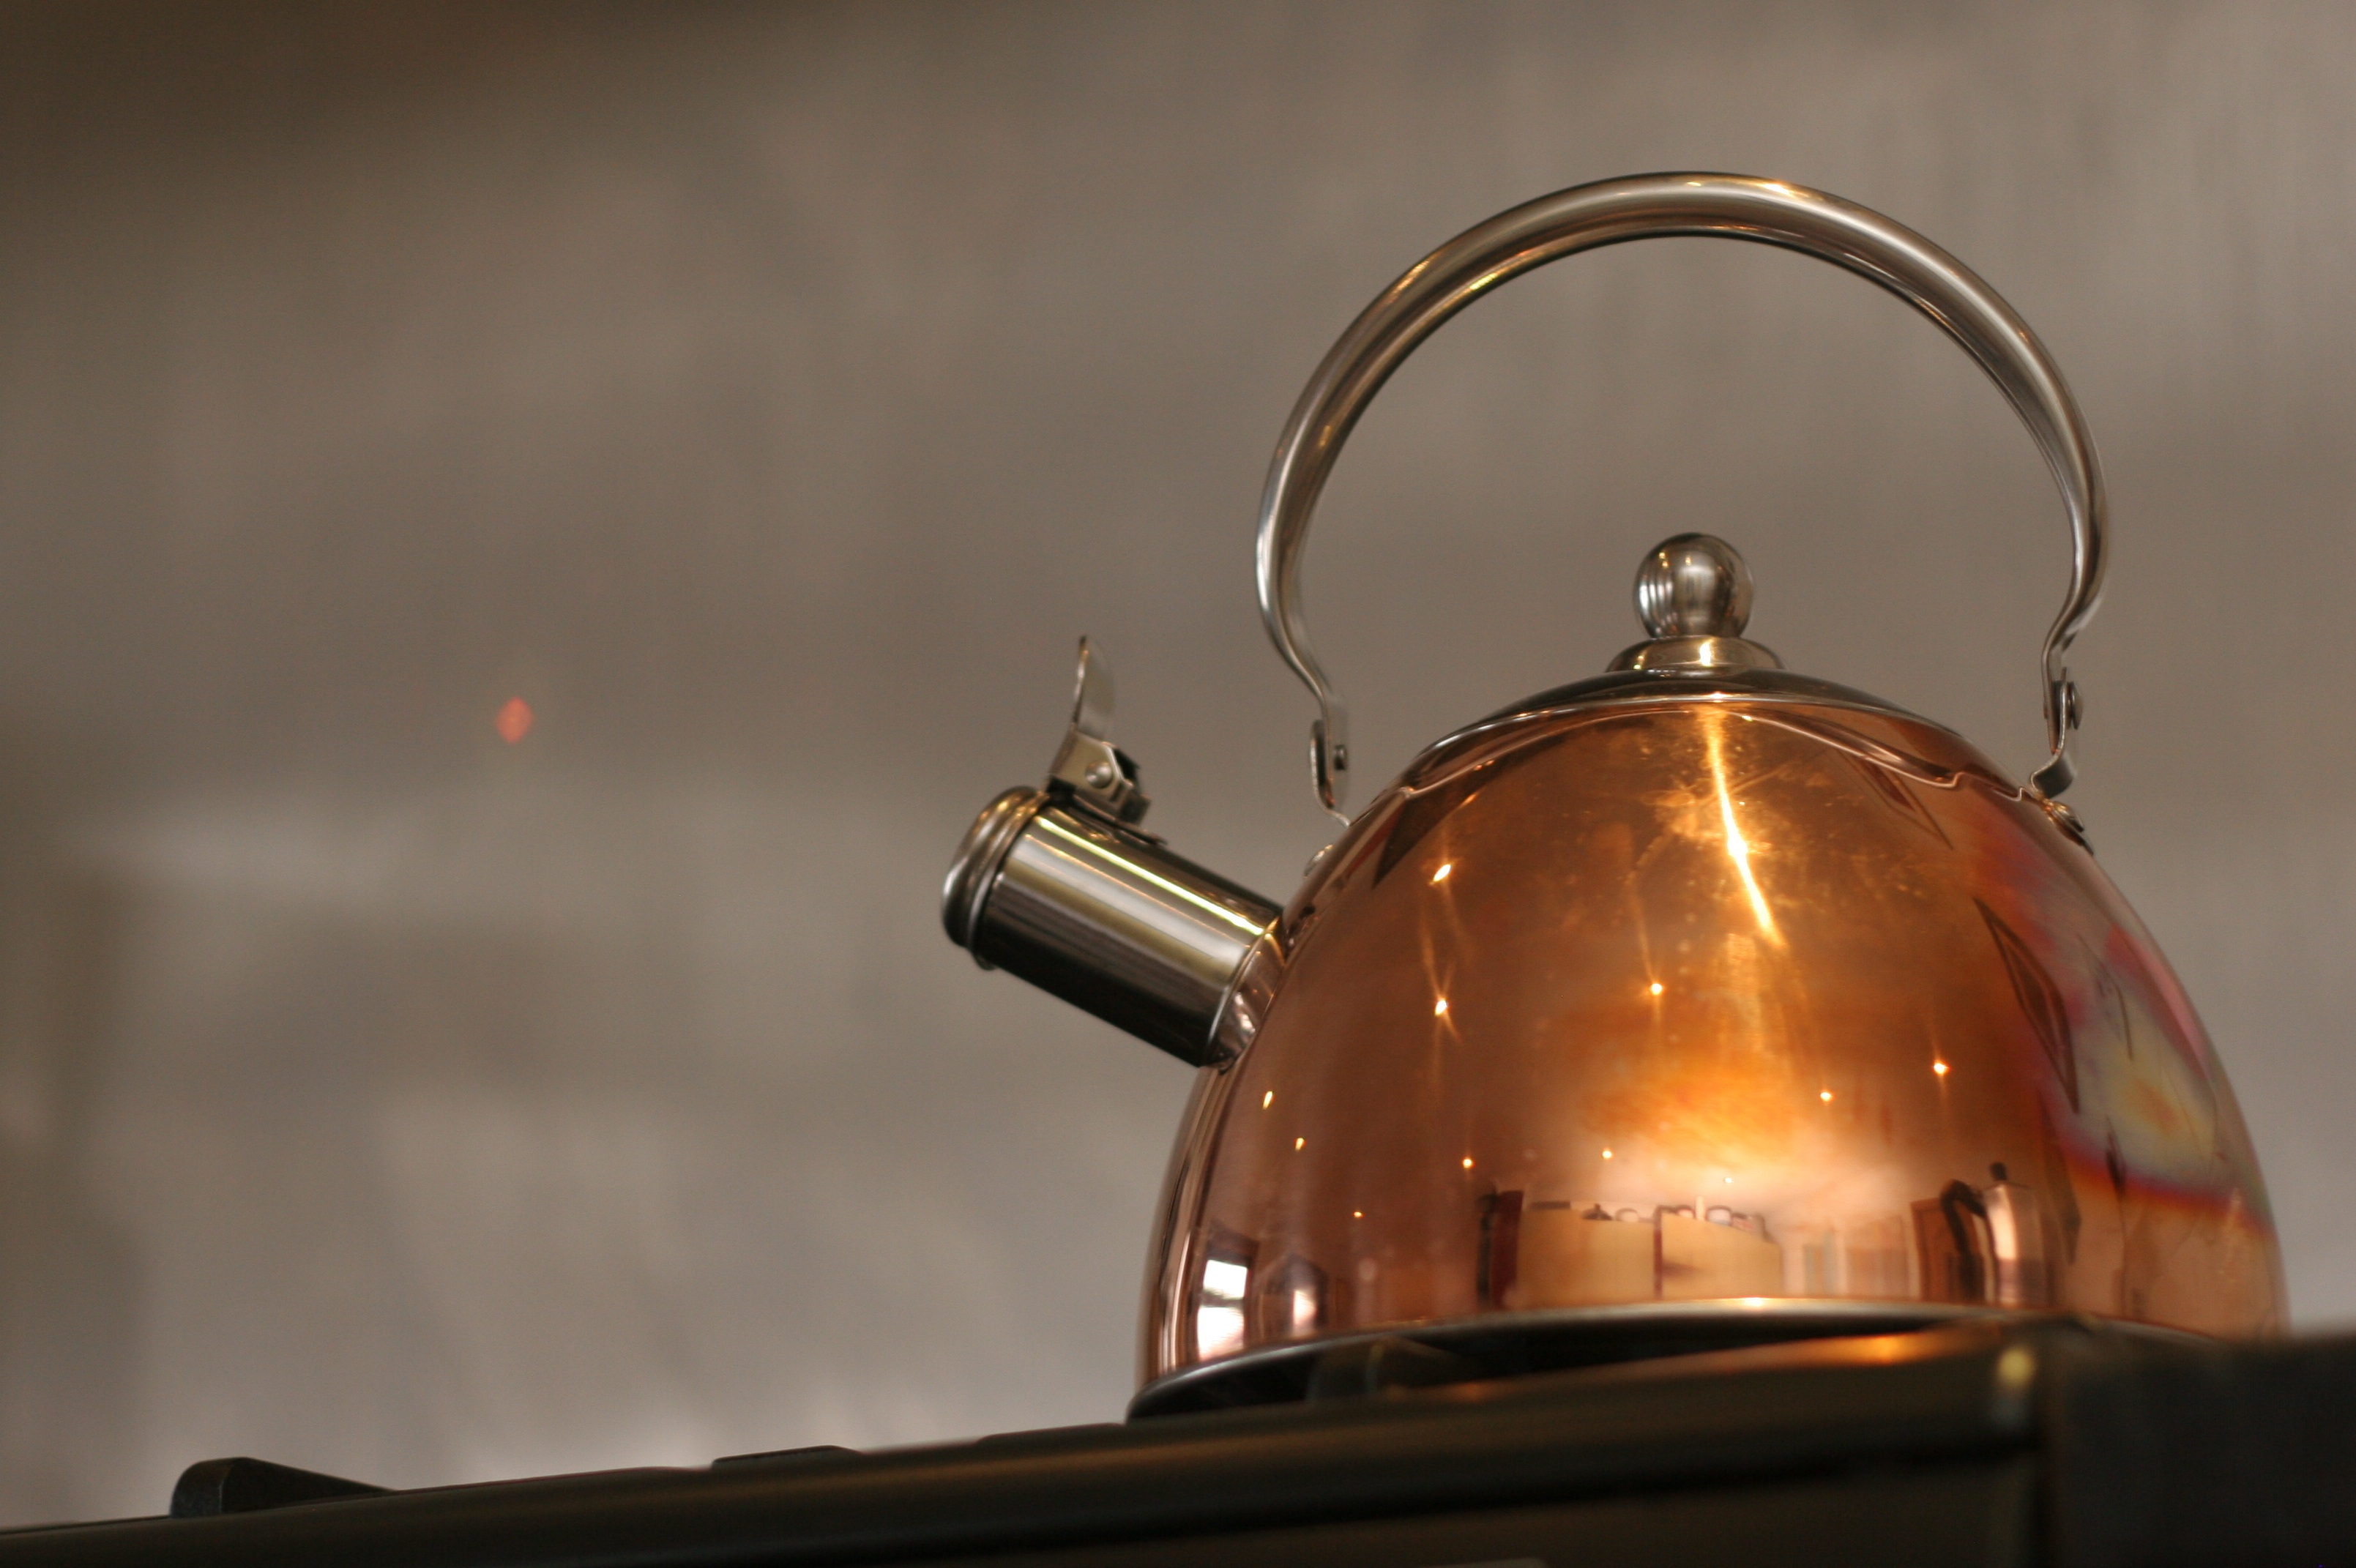
water, light, steam, kettle, metal, kitchen, lighting, heat, stove, copper, light fixture, iron, boil, boiling